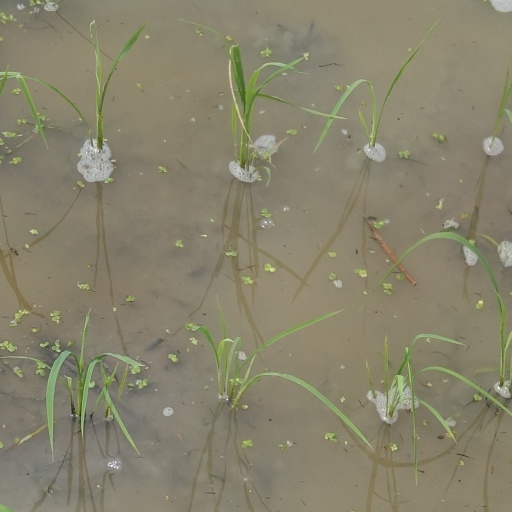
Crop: rice